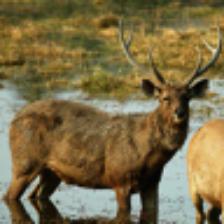
Label: NonHuman